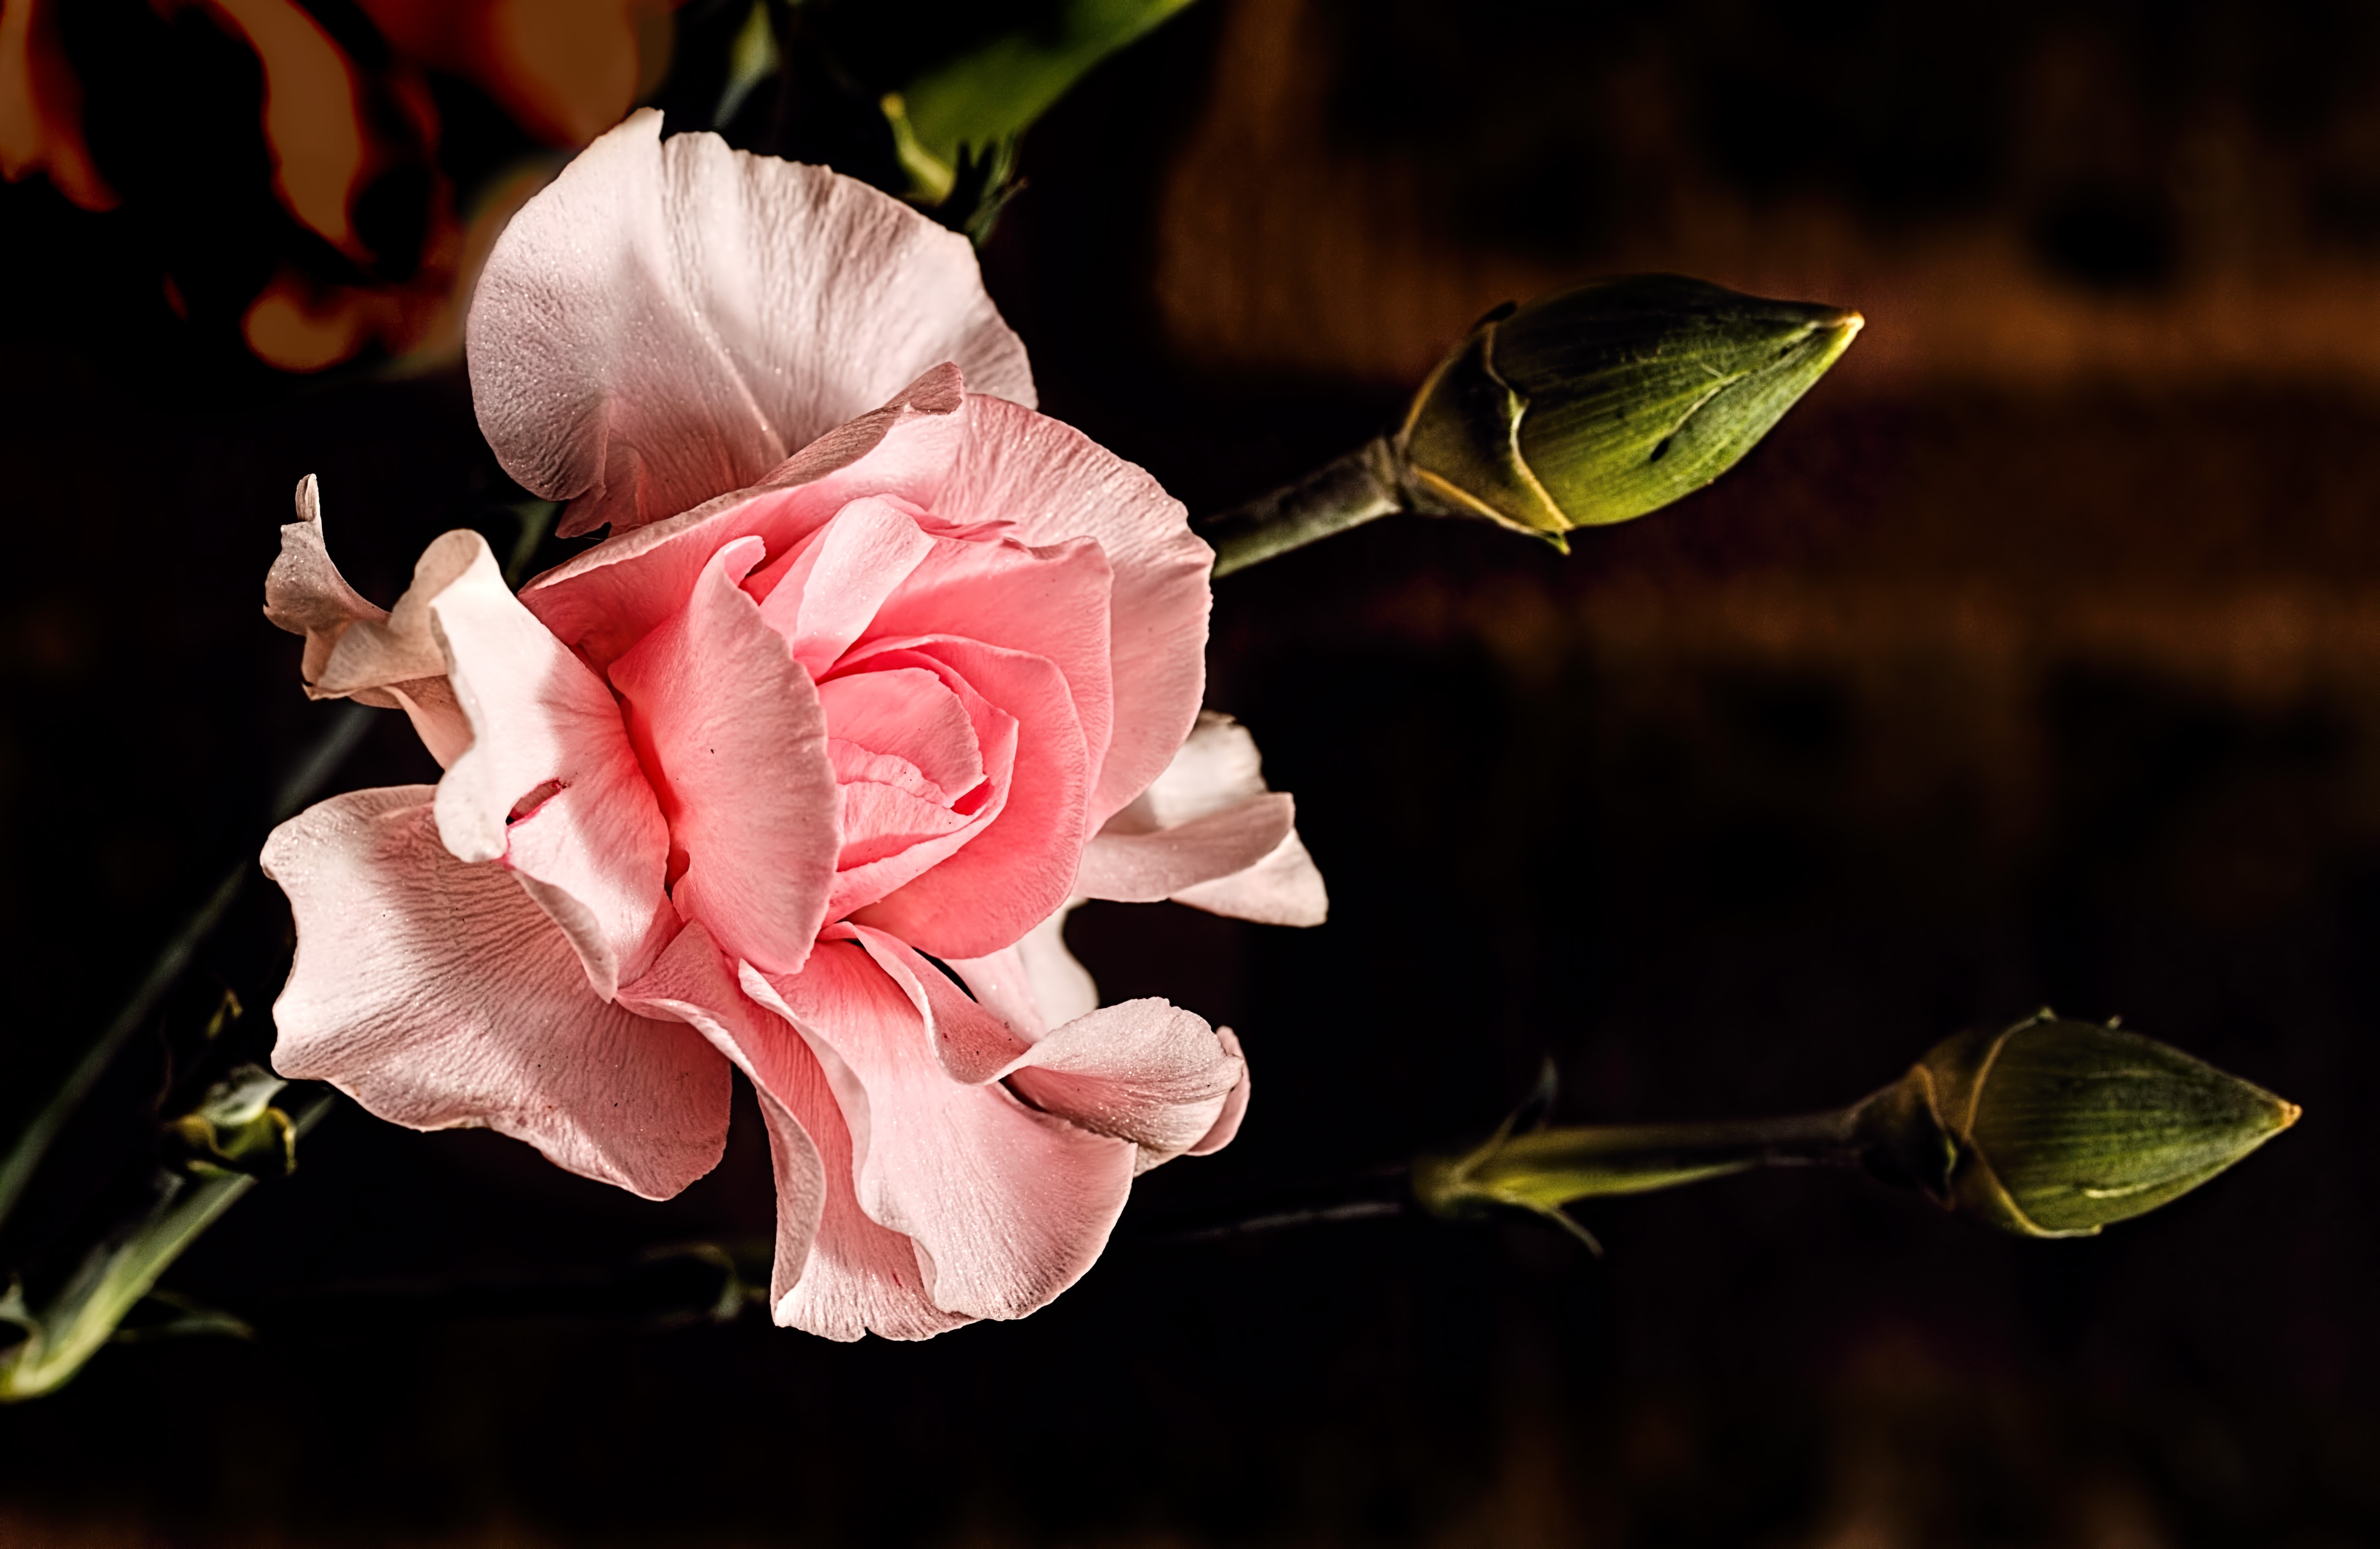
branch, blossom, plant, photography, leaf, flower, petal, bloom, floral, rose, spring, green, botany, blooming, closeup, pink, flora, close up, carnation, buds, bud, floristry, macro photography, flowering plant, plant stem, land plant, pink carnation